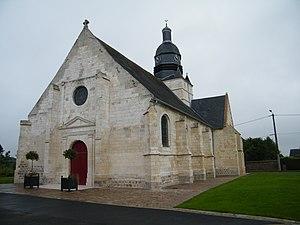
Église Saint-Éloi.
L'église Saint-Éloi est une église catholique située à Vauvillers, en France.